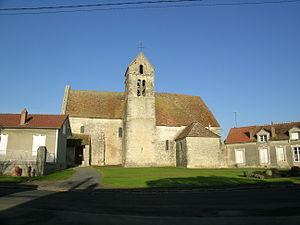
l'église Notre-Dame-de-l'Assomption d'Amponville. (département de la Seine-et-Marne, région Île-de-France).
Amponville est une commune française située dans le département de Seine-et-Marne en région Île-de-France.
Cet article recense les monuments historiques de l'ouest de la Seine-et-Marne, en France.